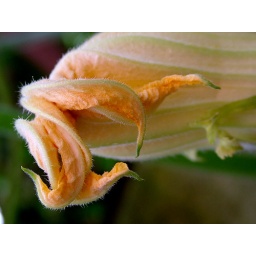
This is the flower of a pumpkin plant in my garden.